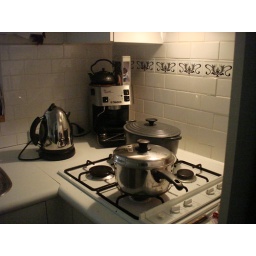
kitchen stove lit by rangehood fan light